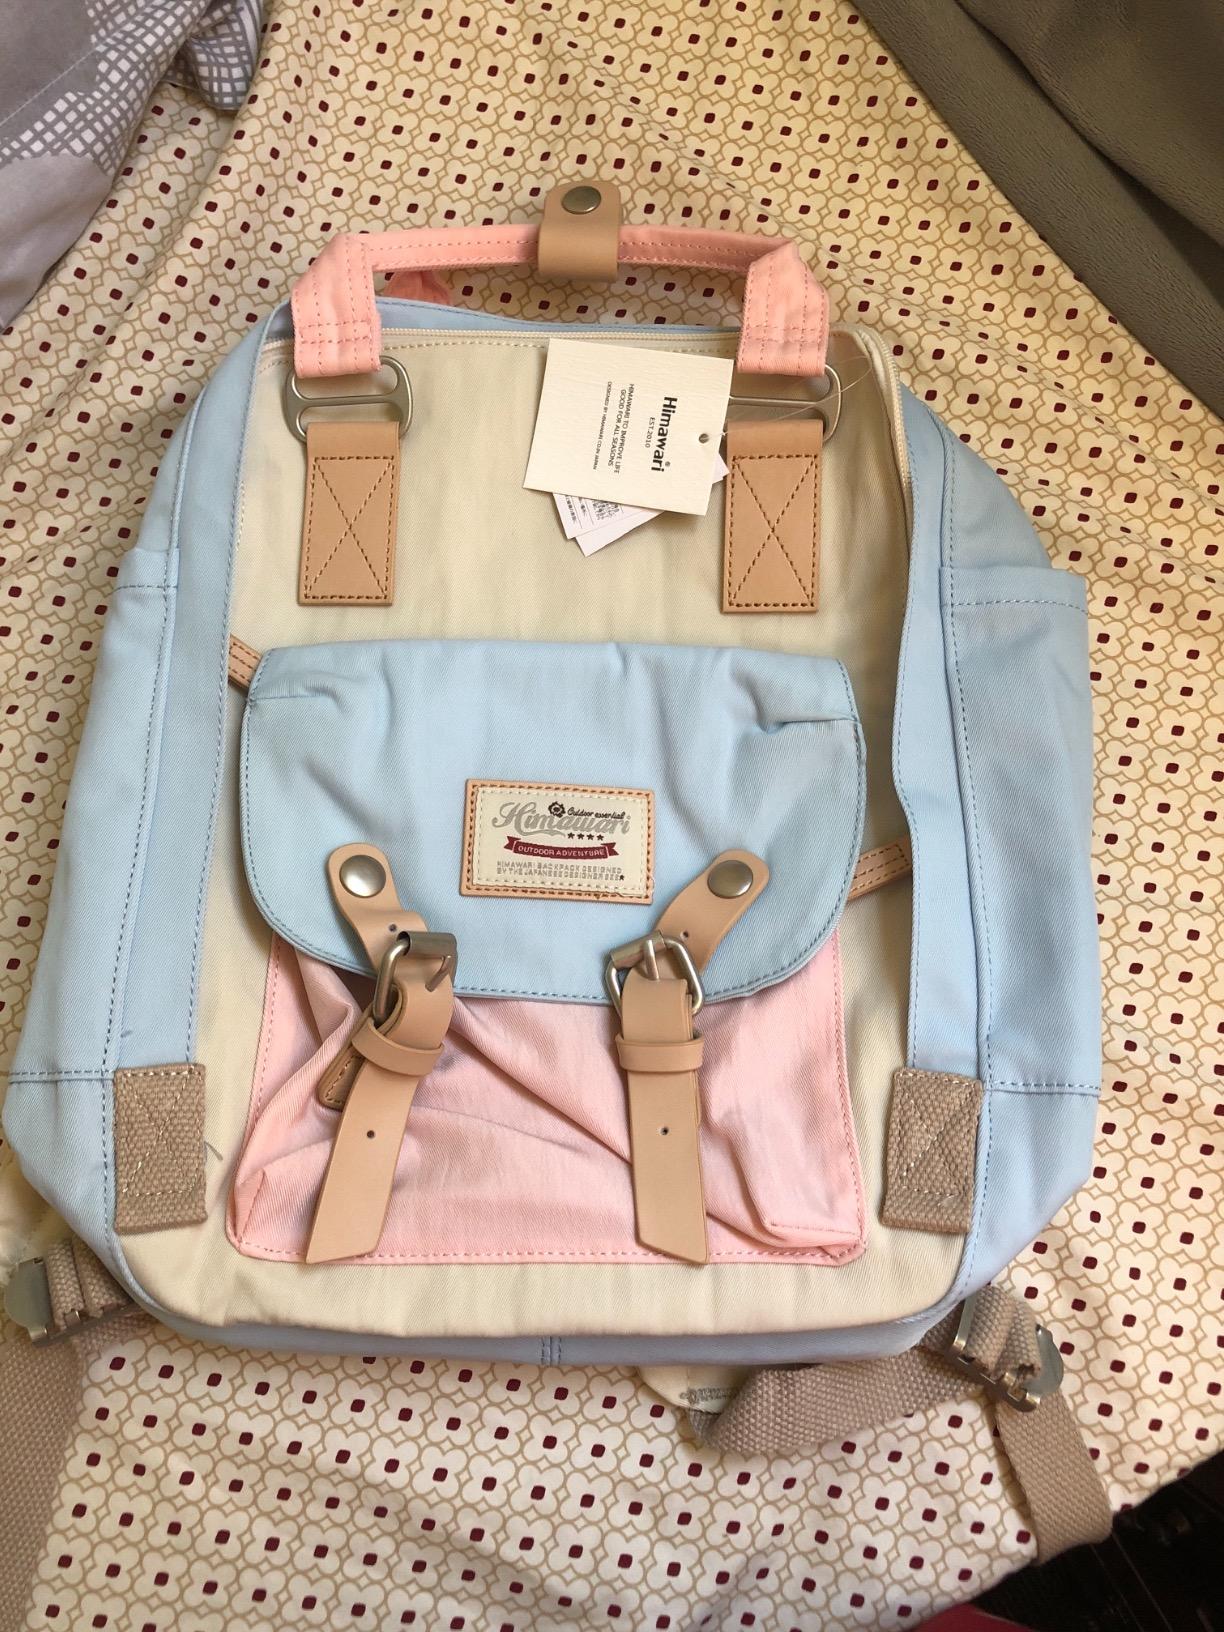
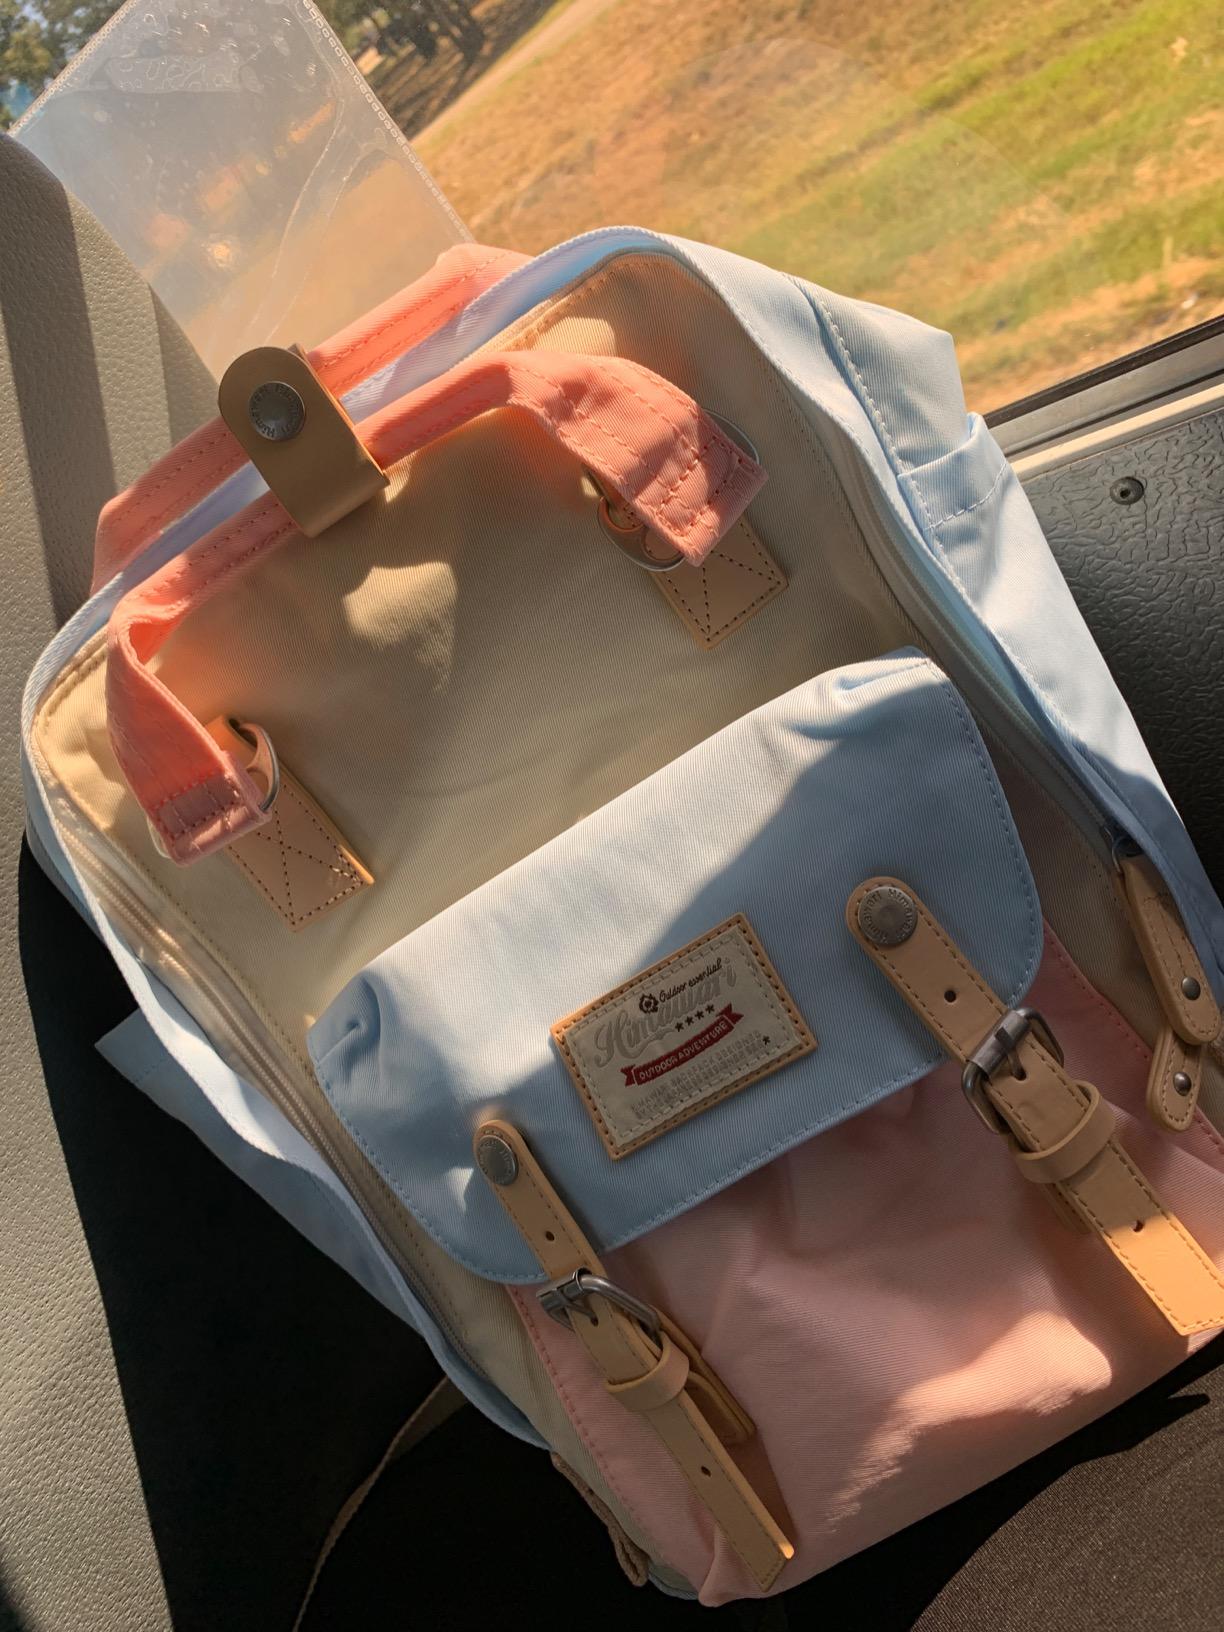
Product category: bag
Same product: yes